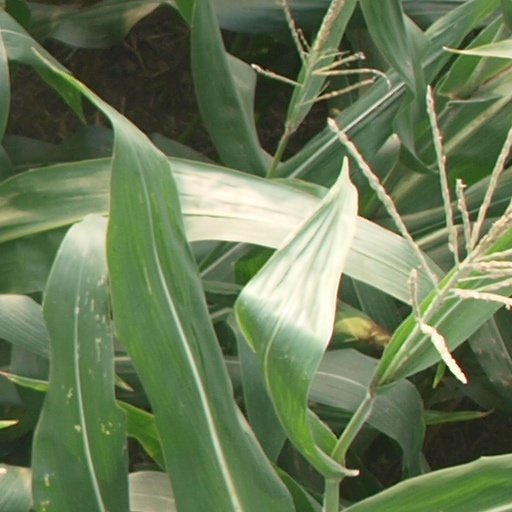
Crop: maize; corn